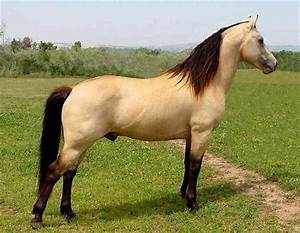
Label: horse